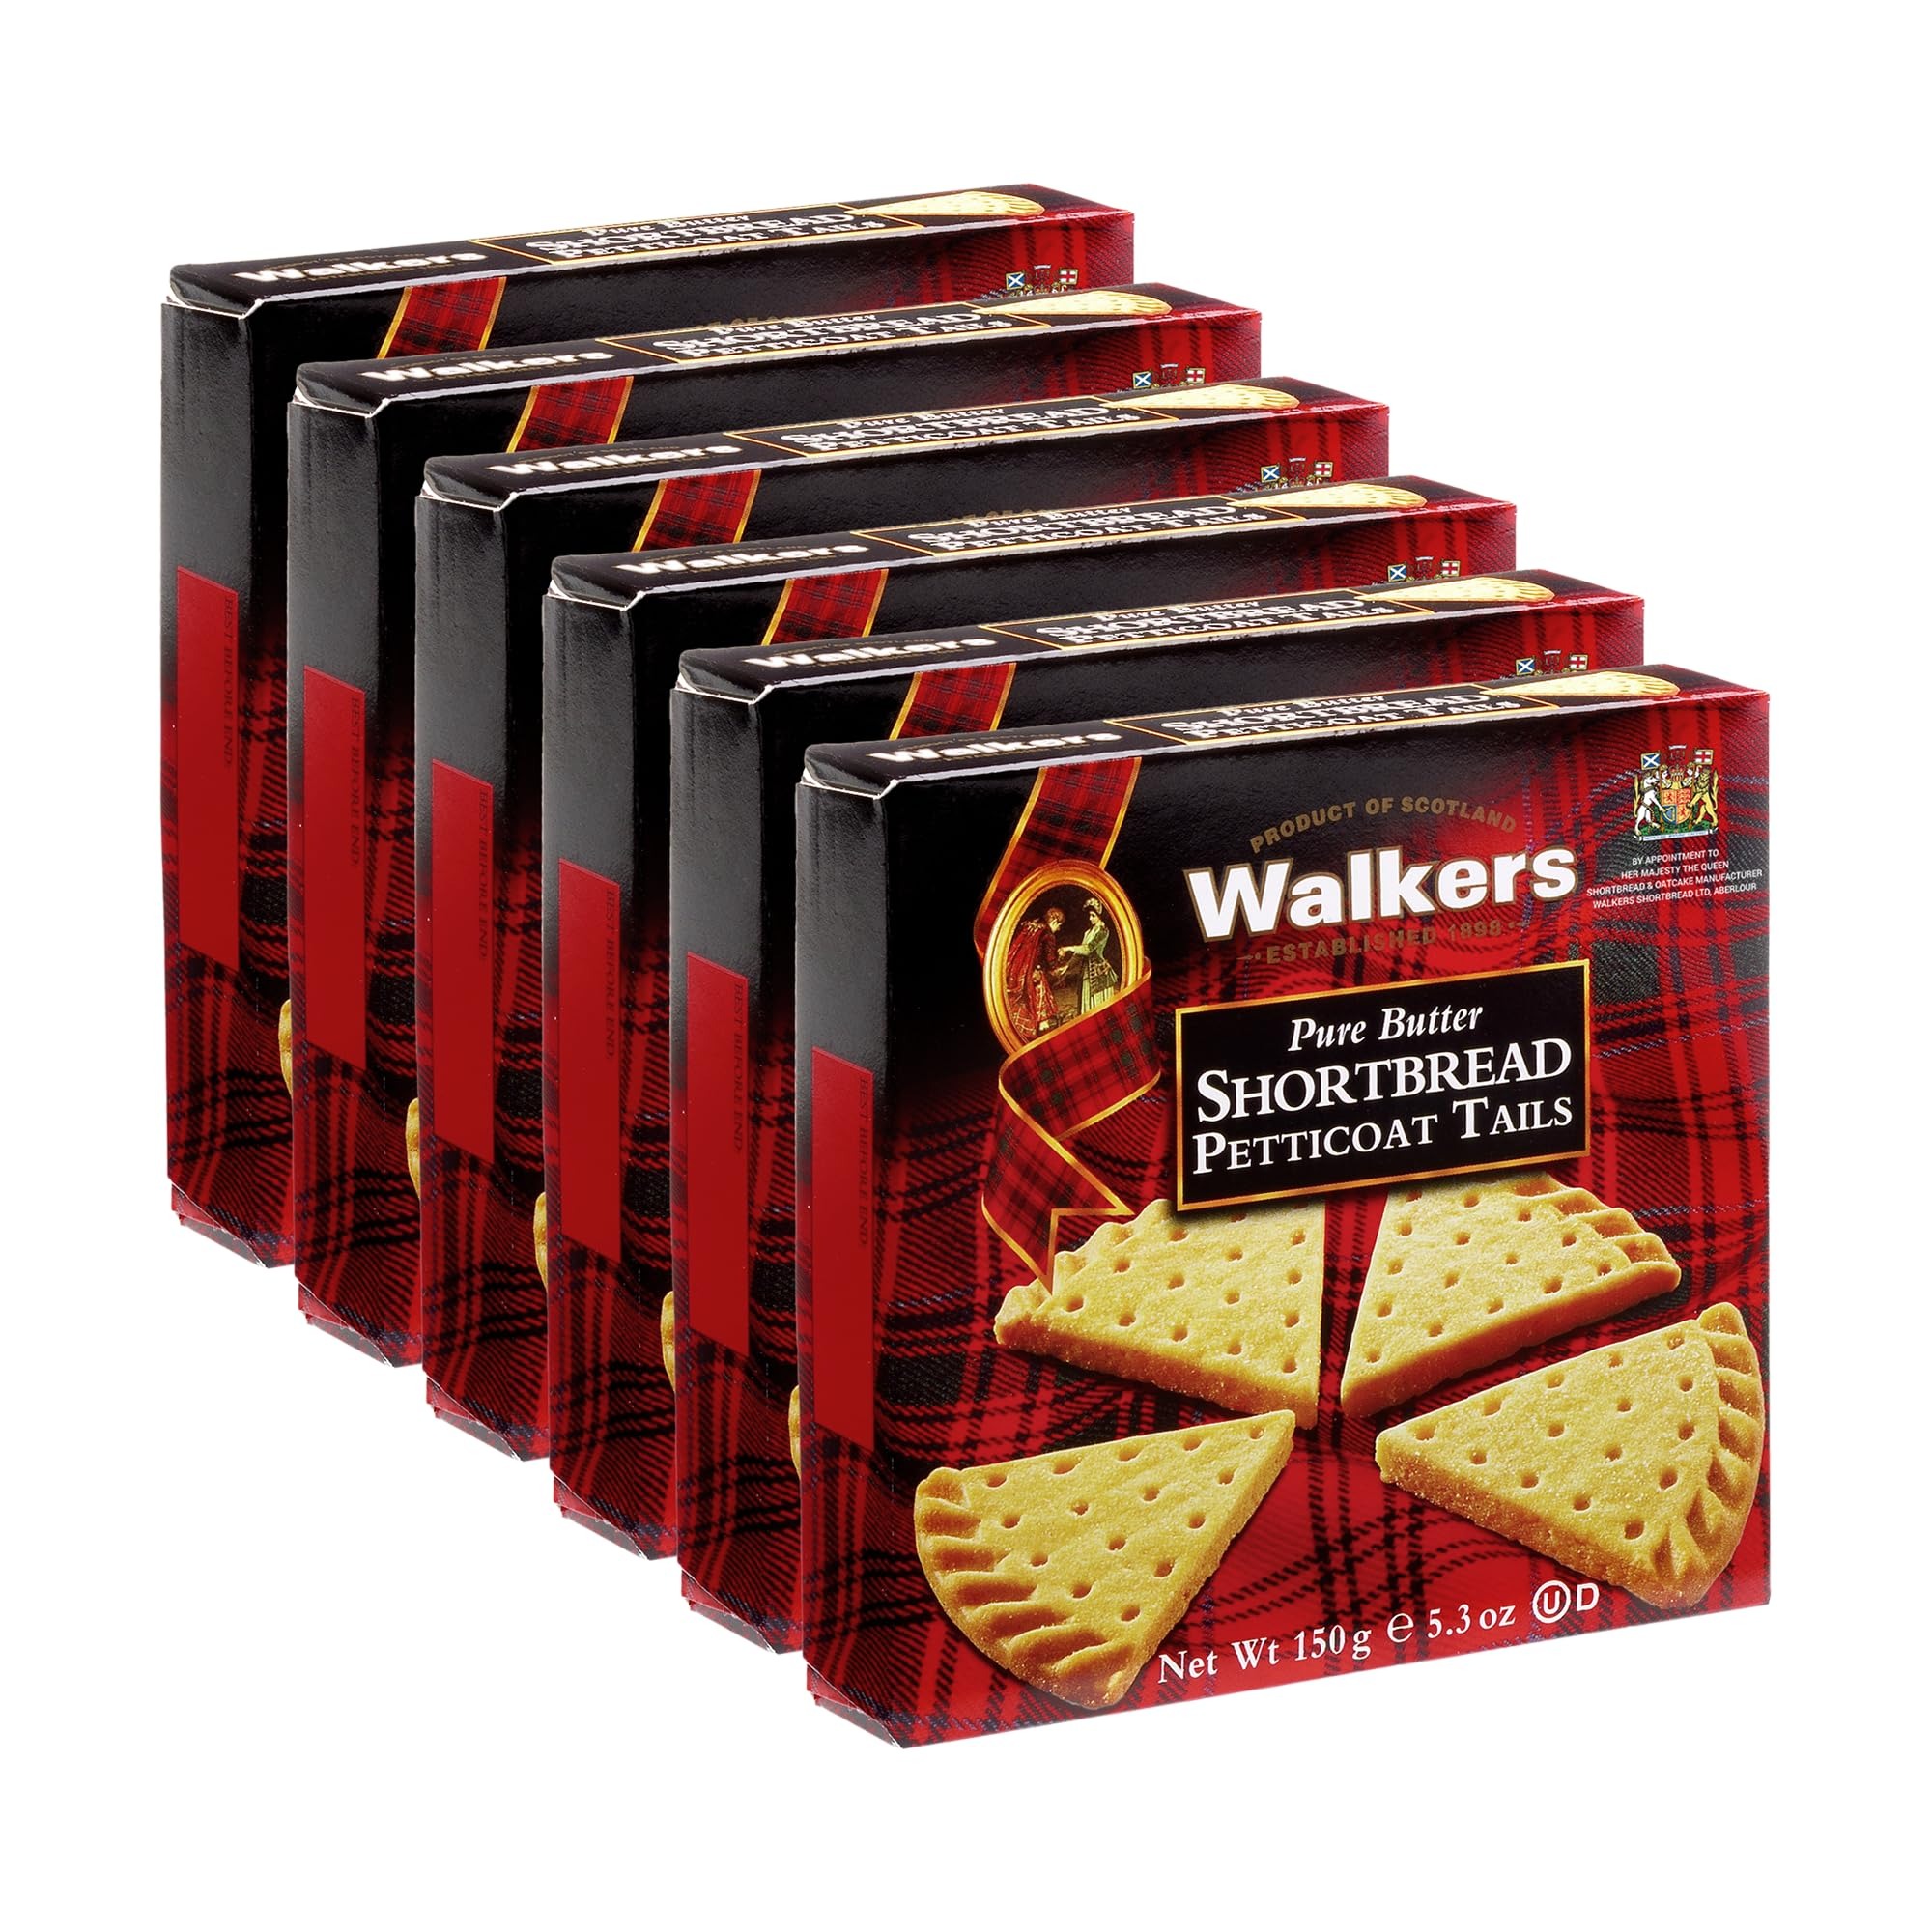
Item Name: Walker's Shortbread Petticoat Tails Cookies, All-Butter Shortbread Cookies, 5.3 Oz Box (Pack of 6)
Bullet Point 1: Pure Butter Shortbread Cookie: Walkers Shortbread Petticoat Tails are the perfect, melt-in-the-mouth buttery, crumbly, shortbread cookie texture; Made with the Walker family's simple, traditional Scottish recipe
Bullet Point 2: Pure and Simple: Walkers Shortbread cookies are made of 4 pure ingredients: butter, flour, sugar, and salt; Suitable for vegetarians, certified kosher with no artificial flavors, colors, or preservatives
Bullet Point 3: Shortbread Cookies From the Scottish Highlands: Walkers Shortbread bakes an assortment of pure shortbread, based on the same simple and buttery recipe as the homemade shortbread Joseph Walker first made in 1898
Bullet Point 4: Scottish Baking at its Finest: Walkers makes a variety of shortbread, oat crackers and other baked snacks from Shortbread Fingers and Scottie Dogs to Highland Oat Crackers and Scottish Cookies
Bullet Point 5: A Tradition of Quality: Since 1898, the Walker family has been committed to using quality methods and ingredients, delicious flavor, and traditional Scottish recipes to create our classic shortbread cookies
Value: 31.8
Unit: Ounce

Price: 38.24